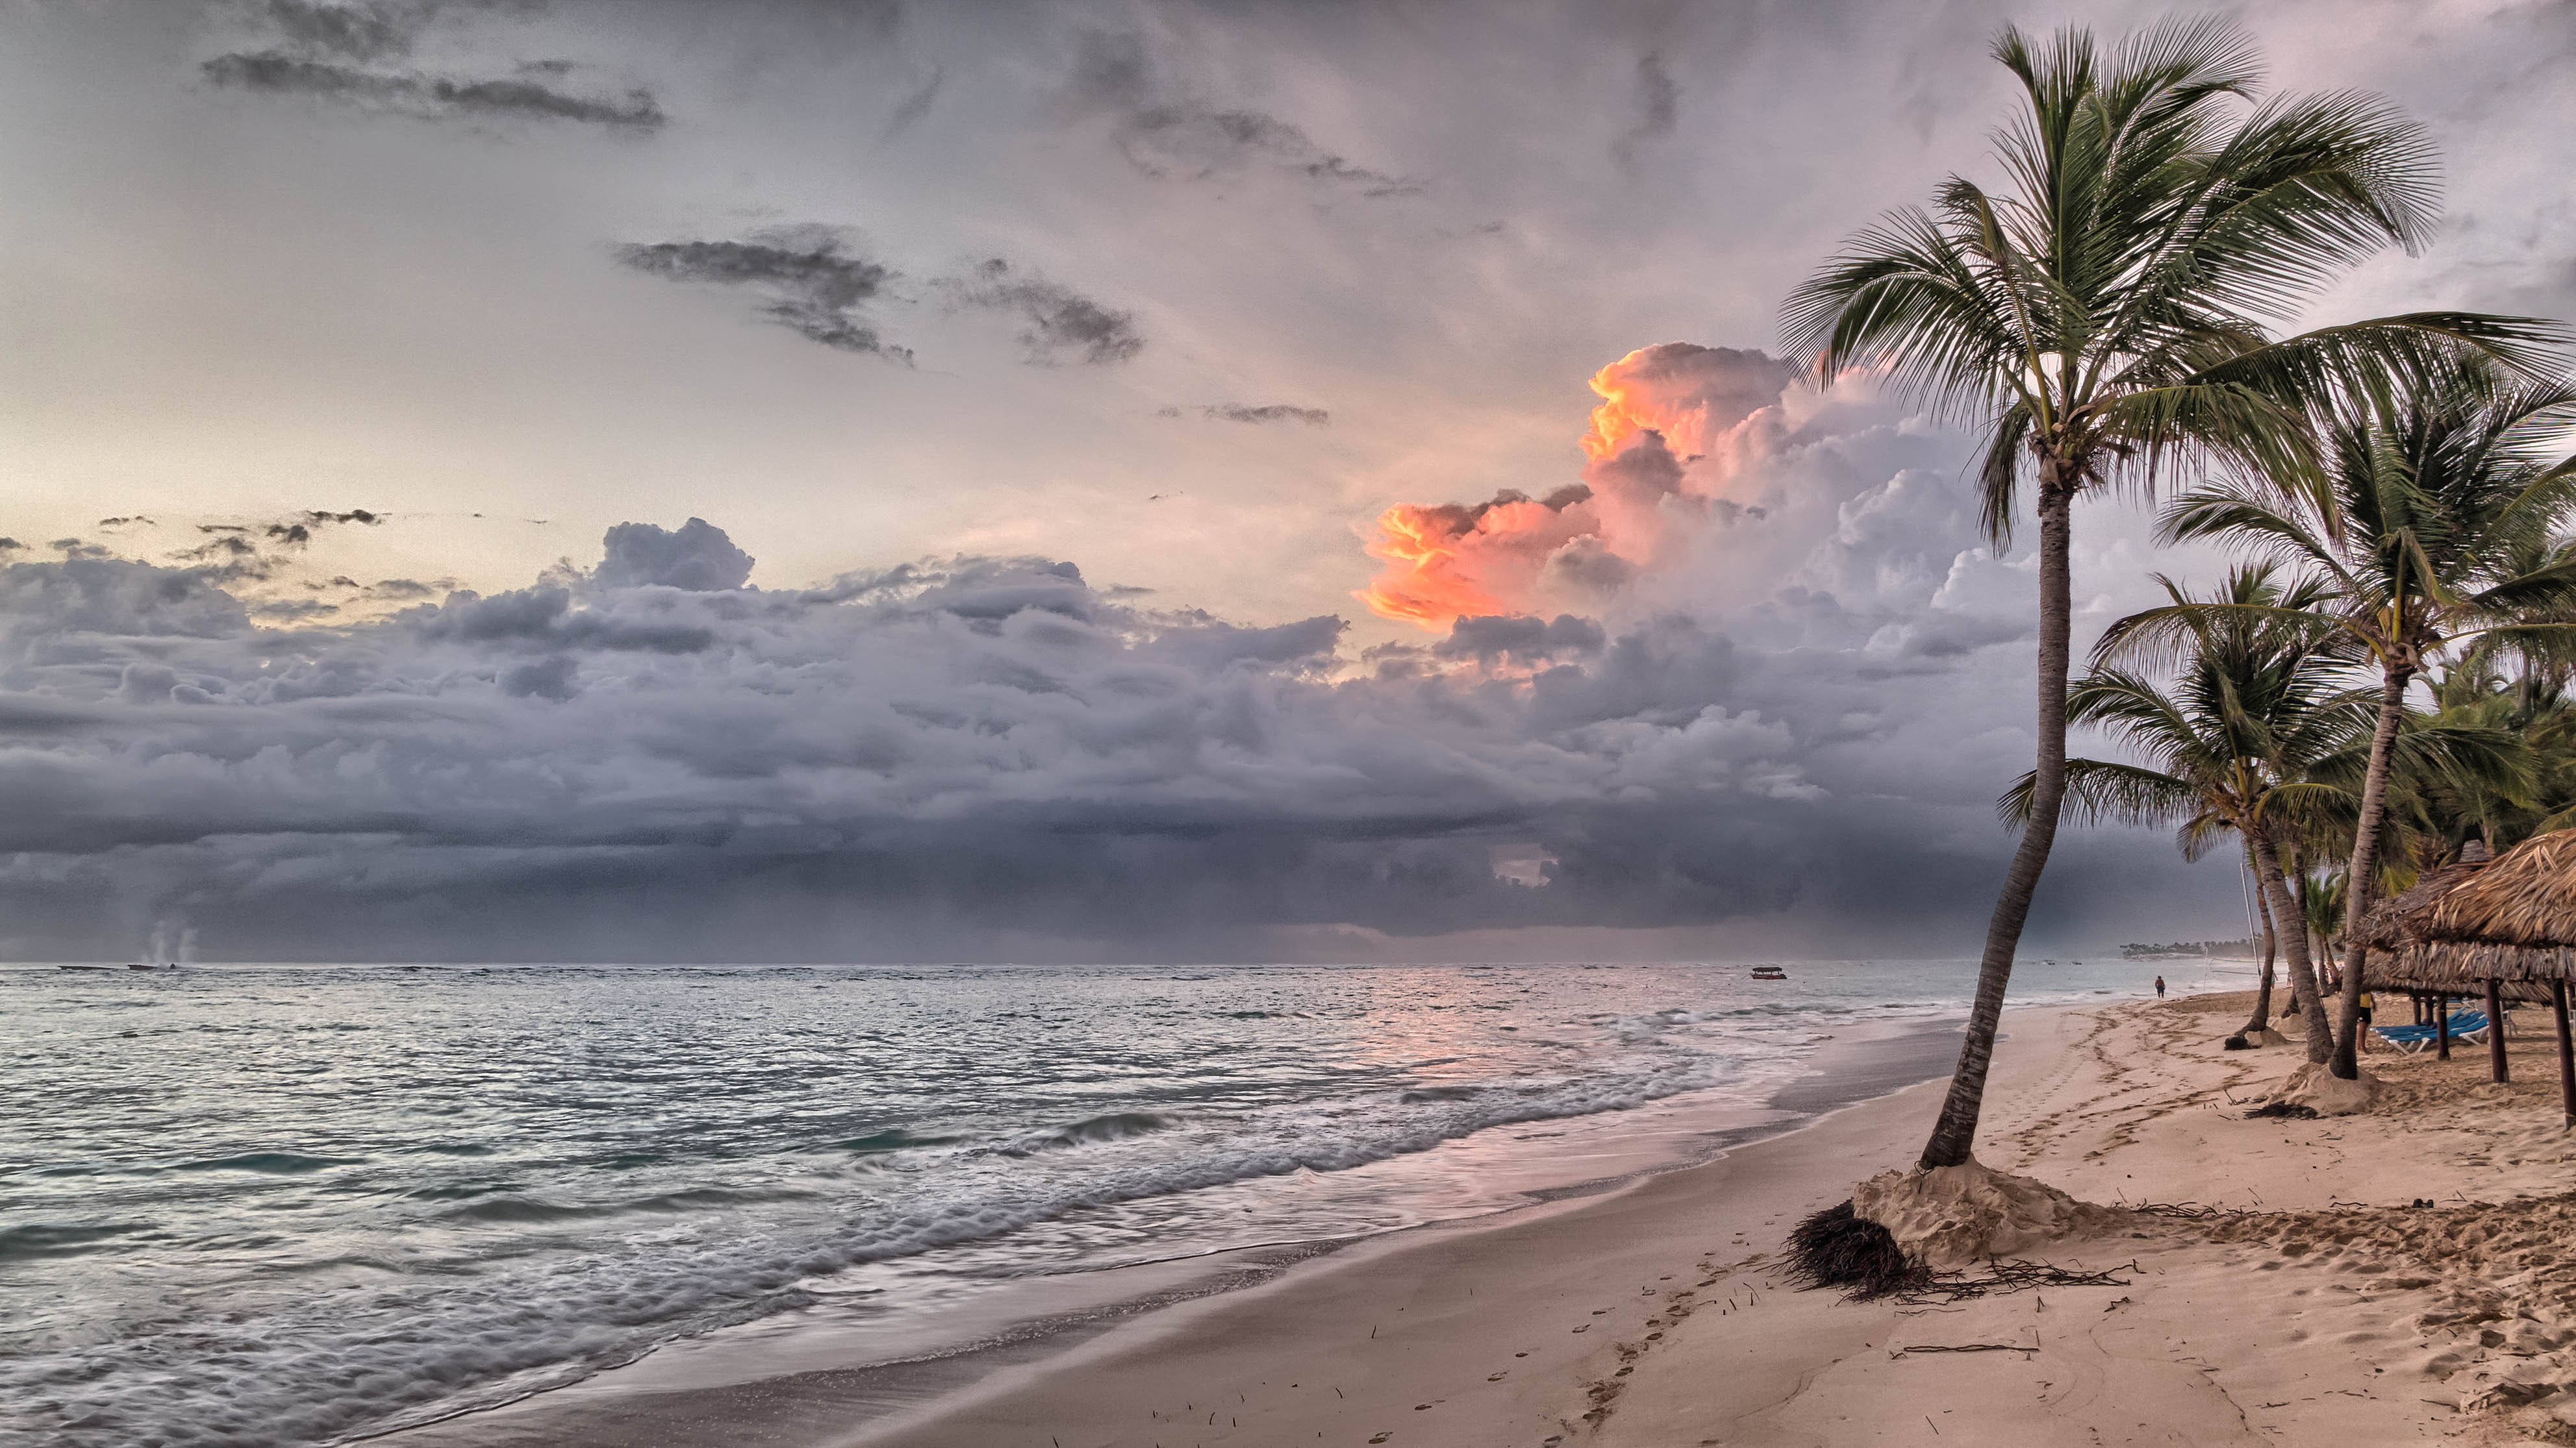
beach, sea, coast, water, sand, ocean, horizon, cloud, sky, sunrise, sunset, sunlight, morning, shore, wave, dawn, dusk, tropical, seascape, weather, bay, island, seashore, body of water, clouds, atmospheric phenomenon, wind wave